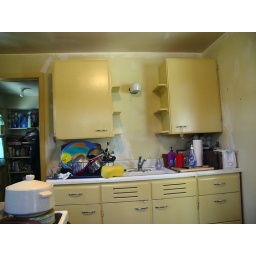
Day One - completed removal of all wallpaper around sink wall and patched holes and cracks.